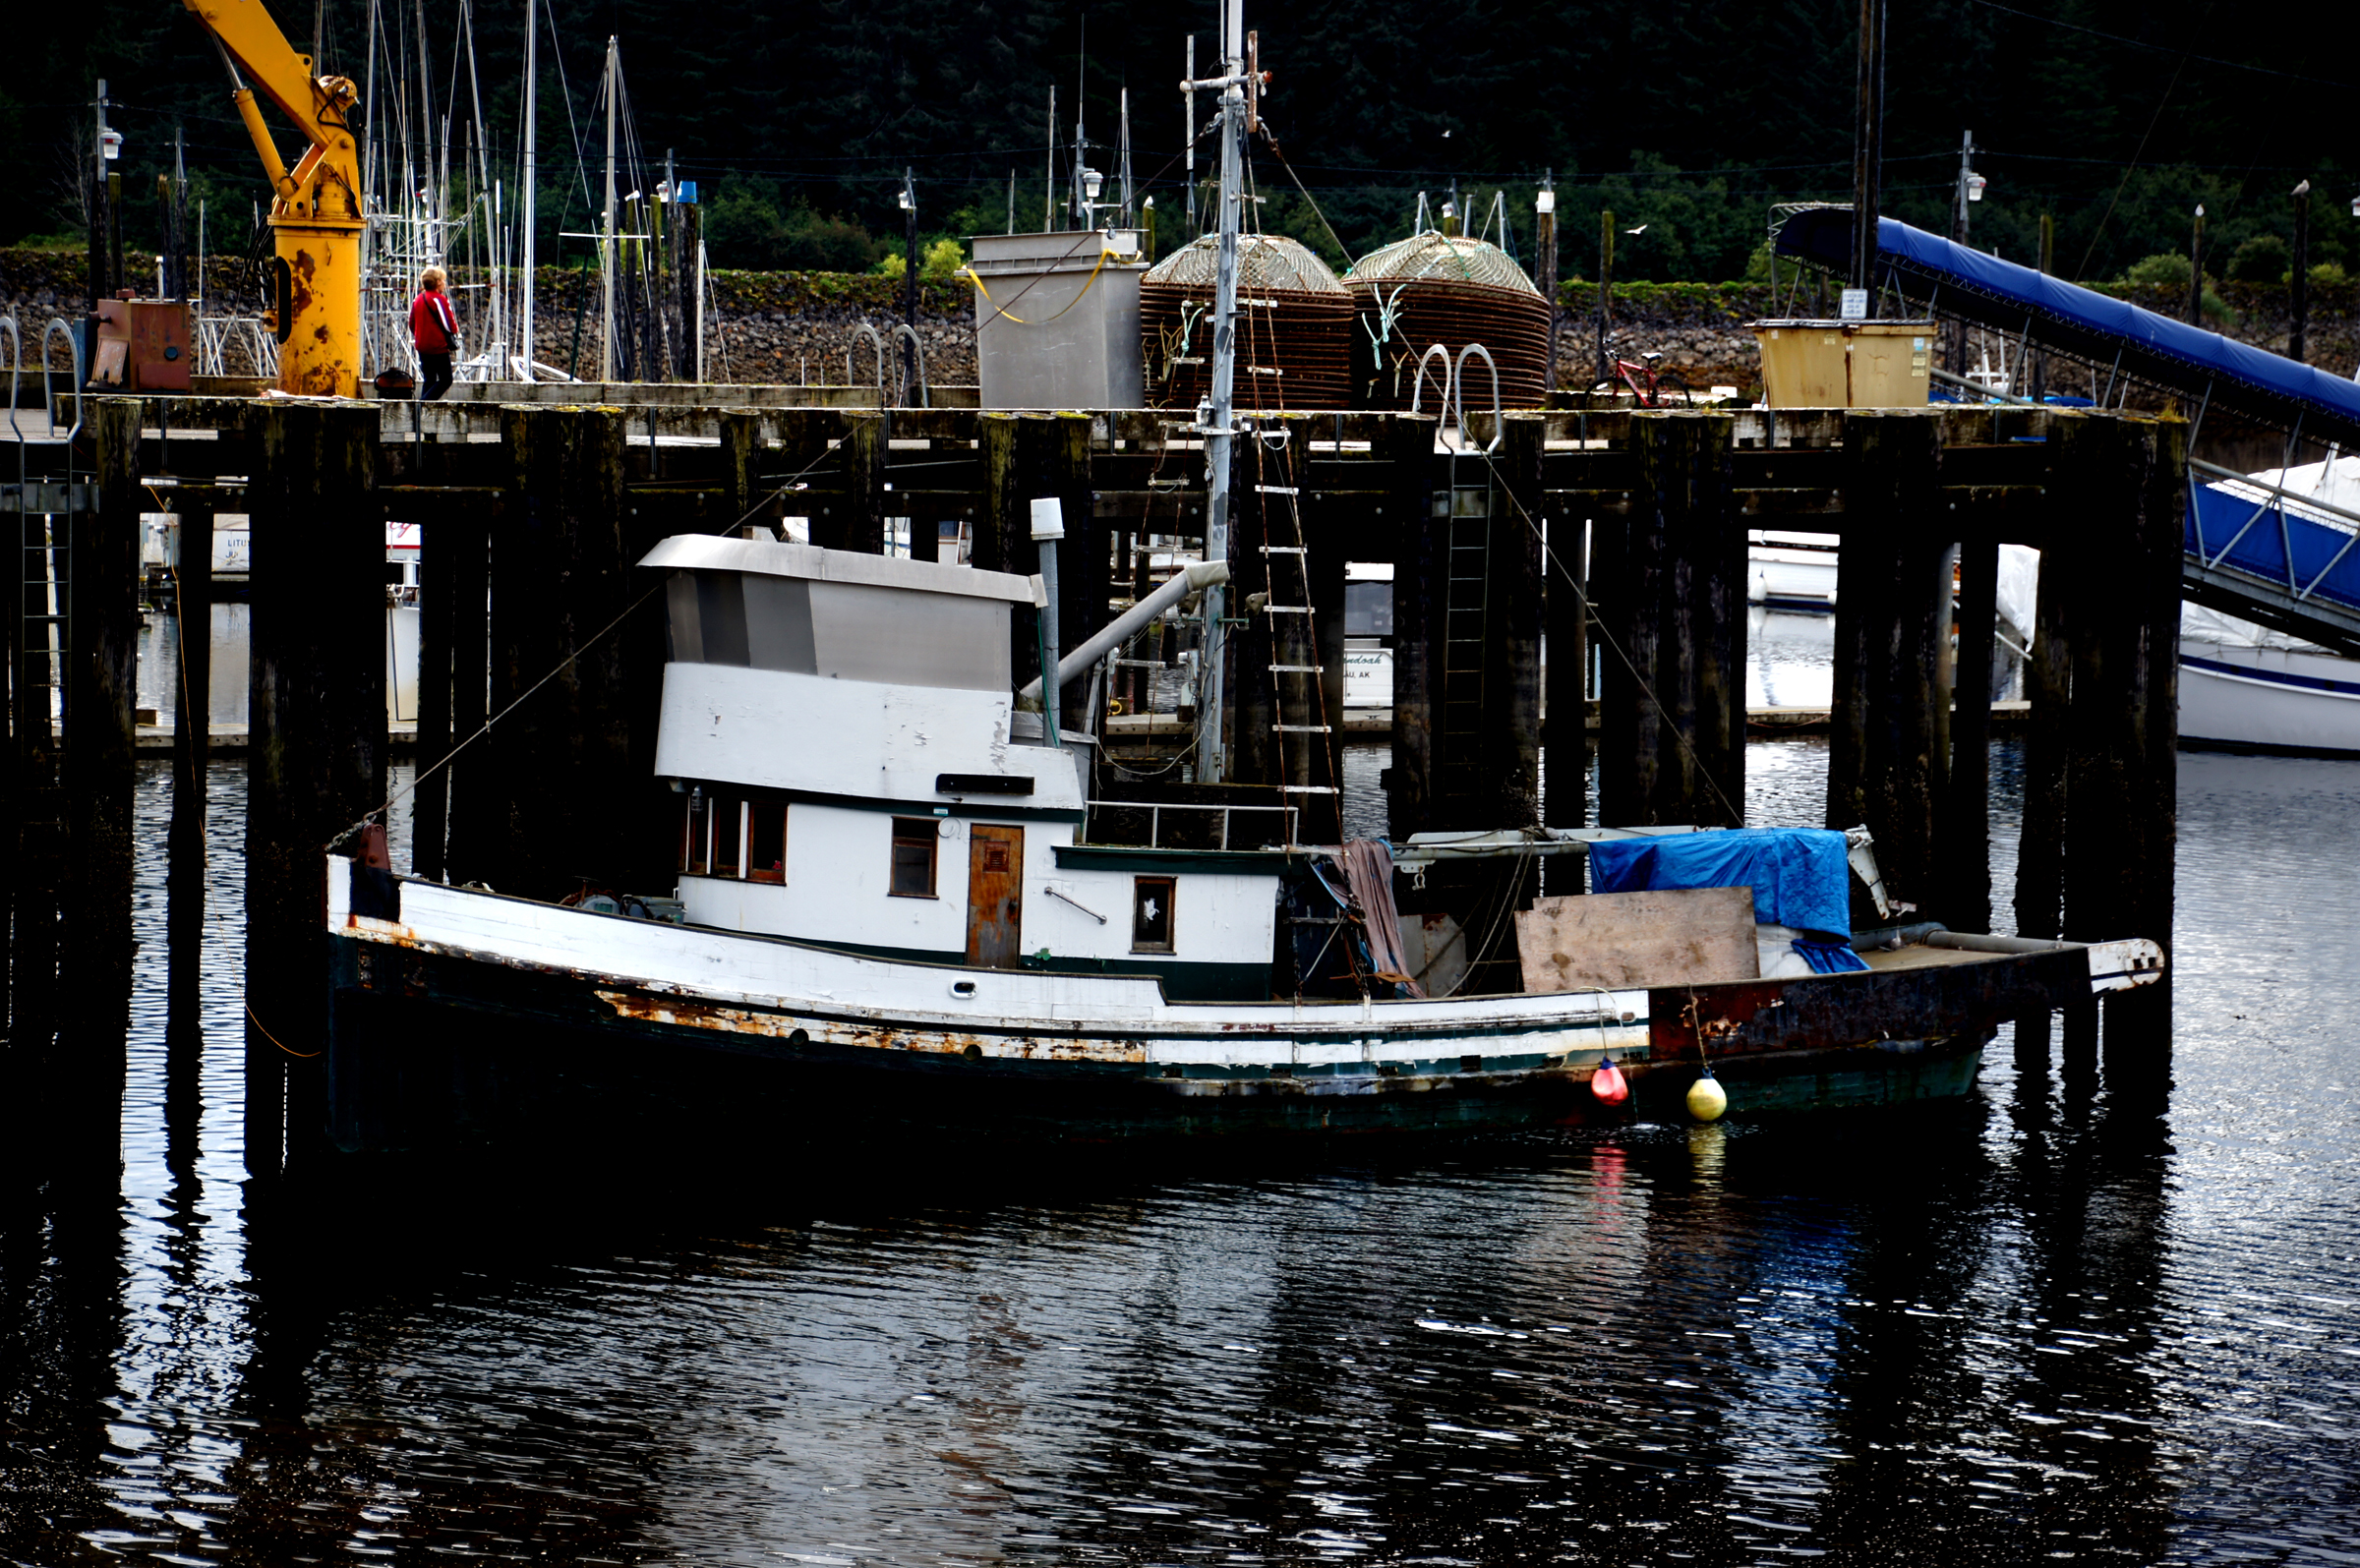
water, dock, boat, canal, reflection, vehicle, fishing, harbor, waterway, cruise, tugboat, fishingboats, alaska, sonyalpha, watercraft, sonydslra580, oldboats, trawler, icystraitpoint, fishingnetshoonah, fishing vessel